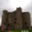
Label: castle